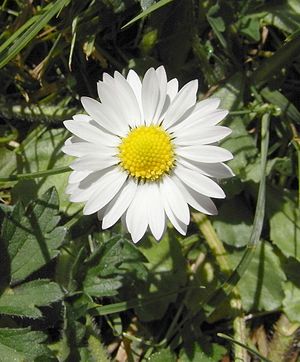
Tusindfryd (art) / Voksested
Tusindfryd
Tusindfryd eller Bellis er en 5-15 cm høj urt, der i Danmark vokser meget almindeligt på lysåbne steder. Tusindfryd er velkendt som ukrudt i græsplæner.